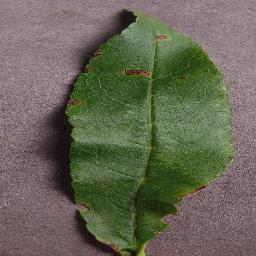
Label: Peach___Bacterial_spot